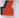
Number: 7